Alexandre Ribot

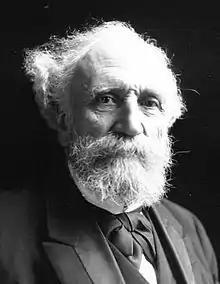
Ribot in 1913

Alexandre-Félix-Joseph Ribot (7 February 184213 January 1923) was a French politician, four times Prime Minister.